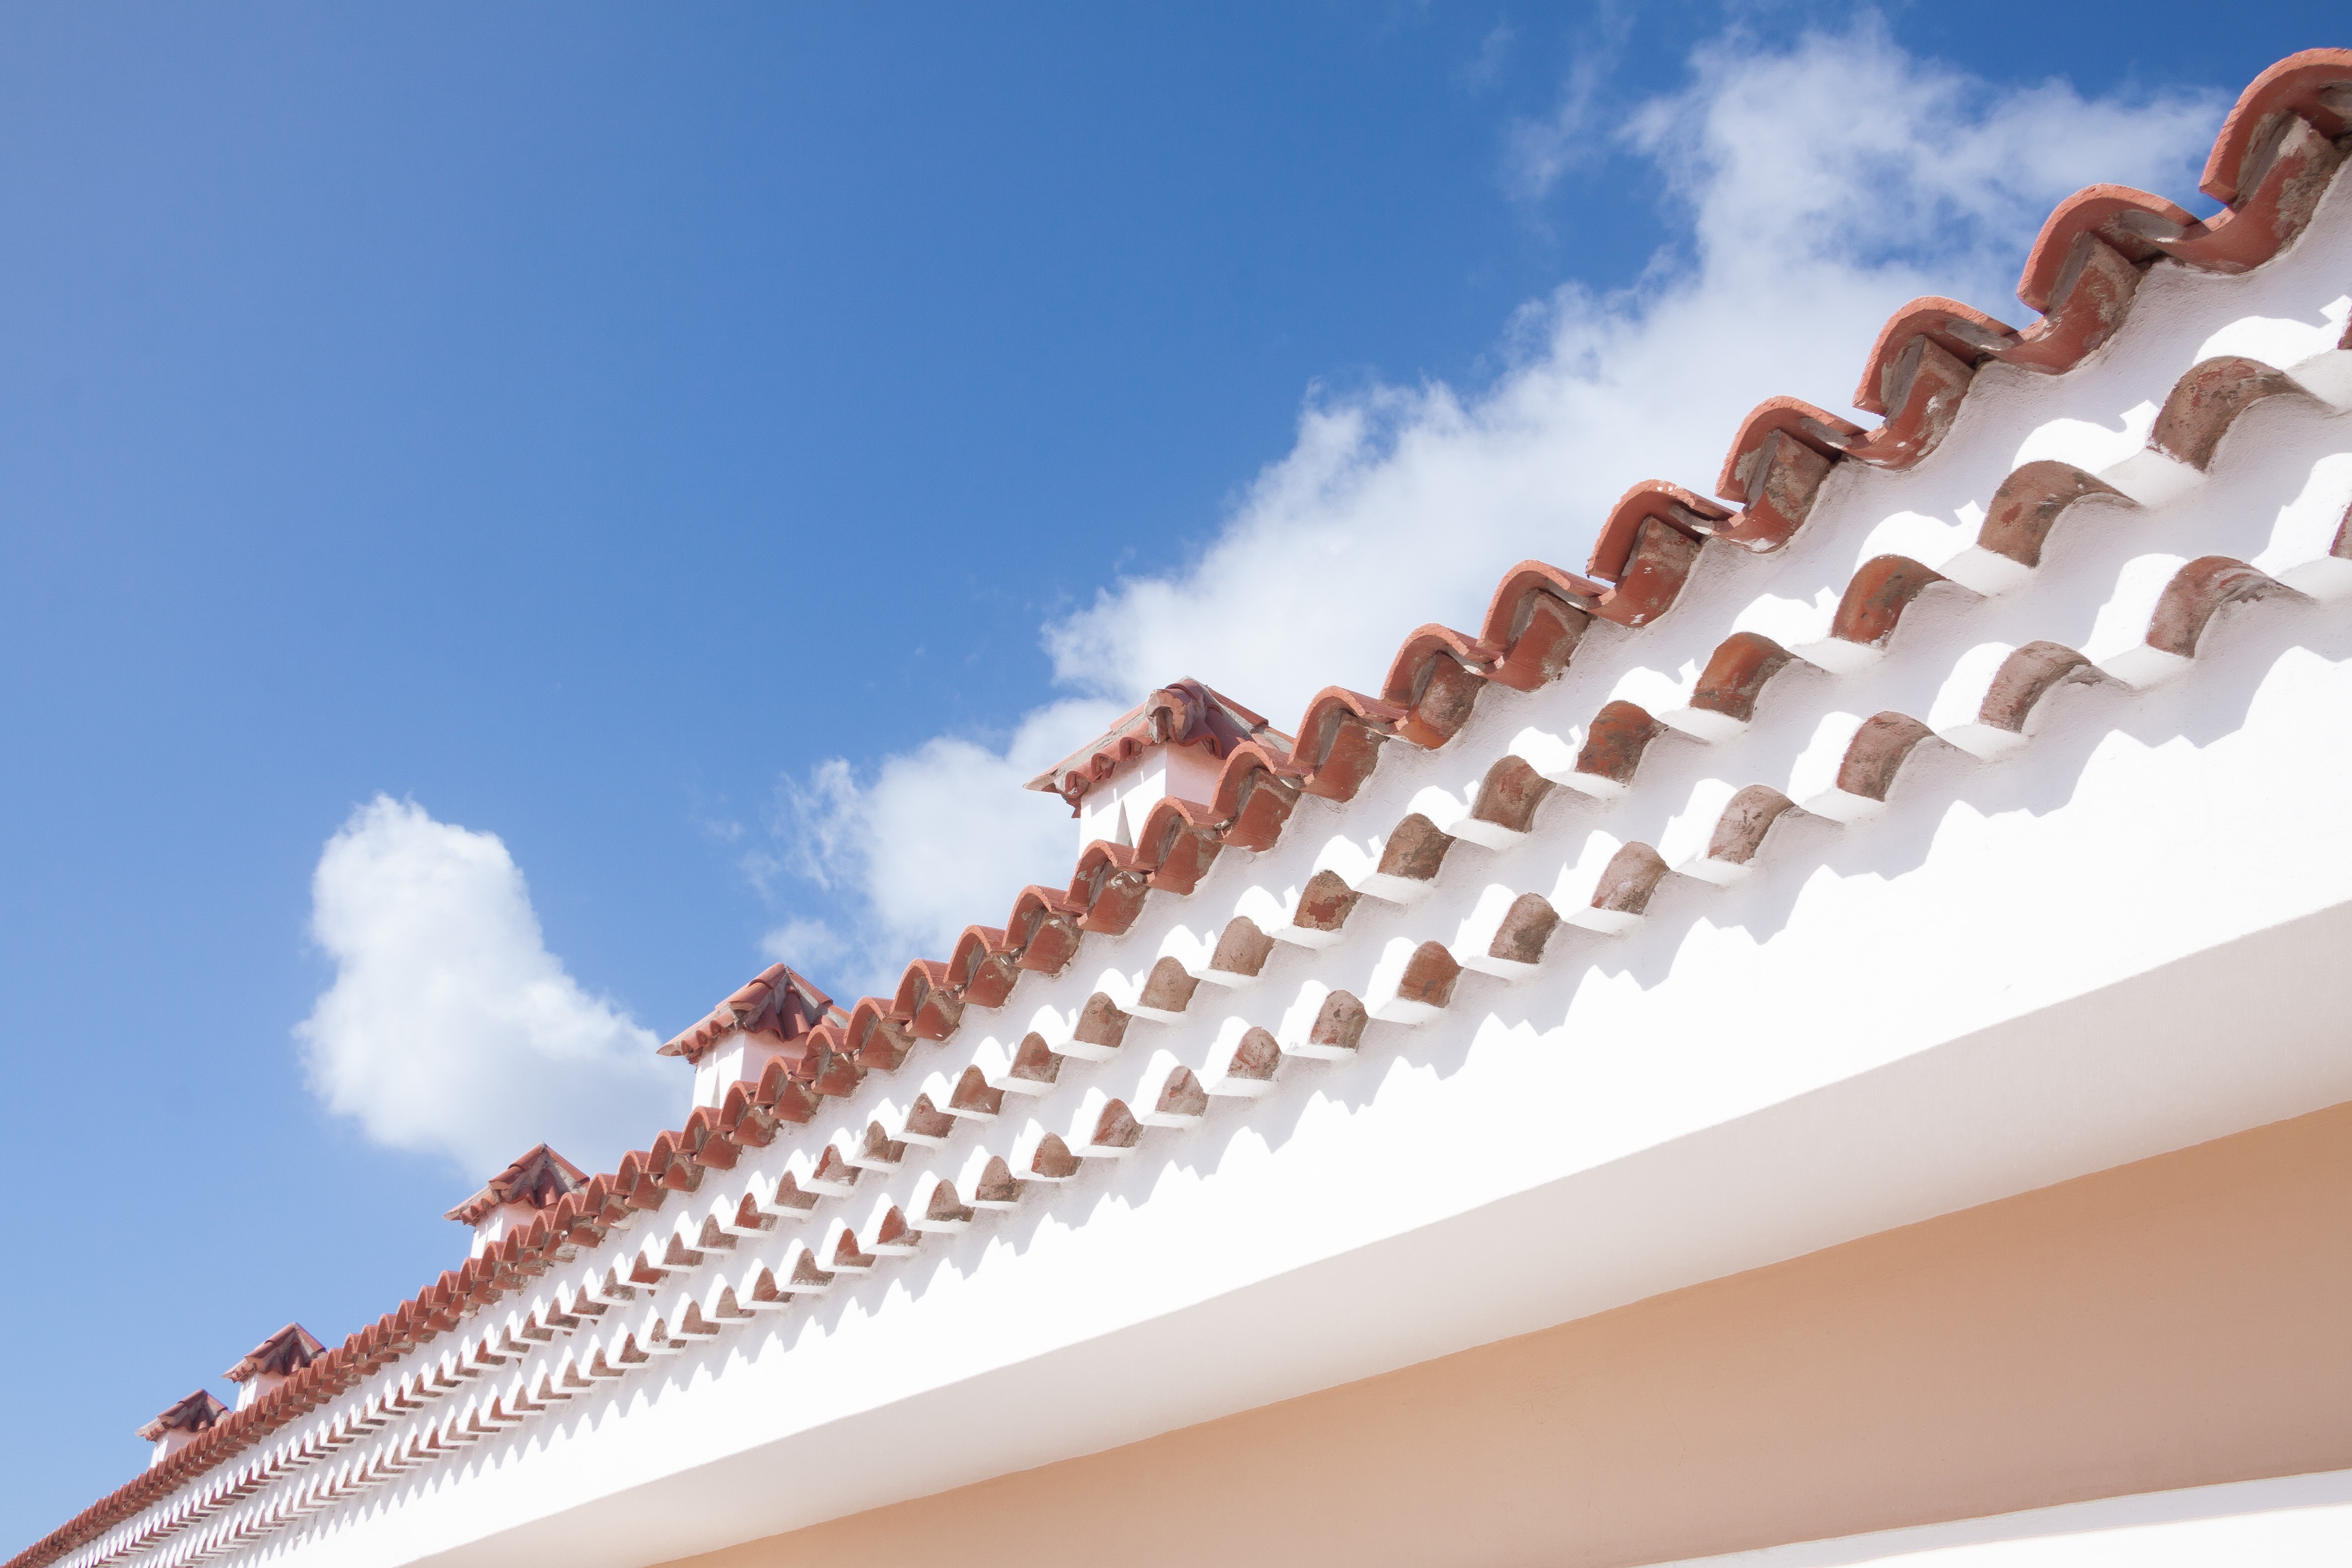
architecture, structure, sky, spiral, roof, building, blue, roofing, arched, clouds, detail, fireplaces, multi level, baluster, air exhaust, roof complete